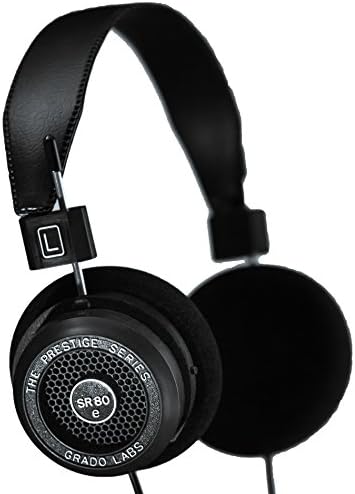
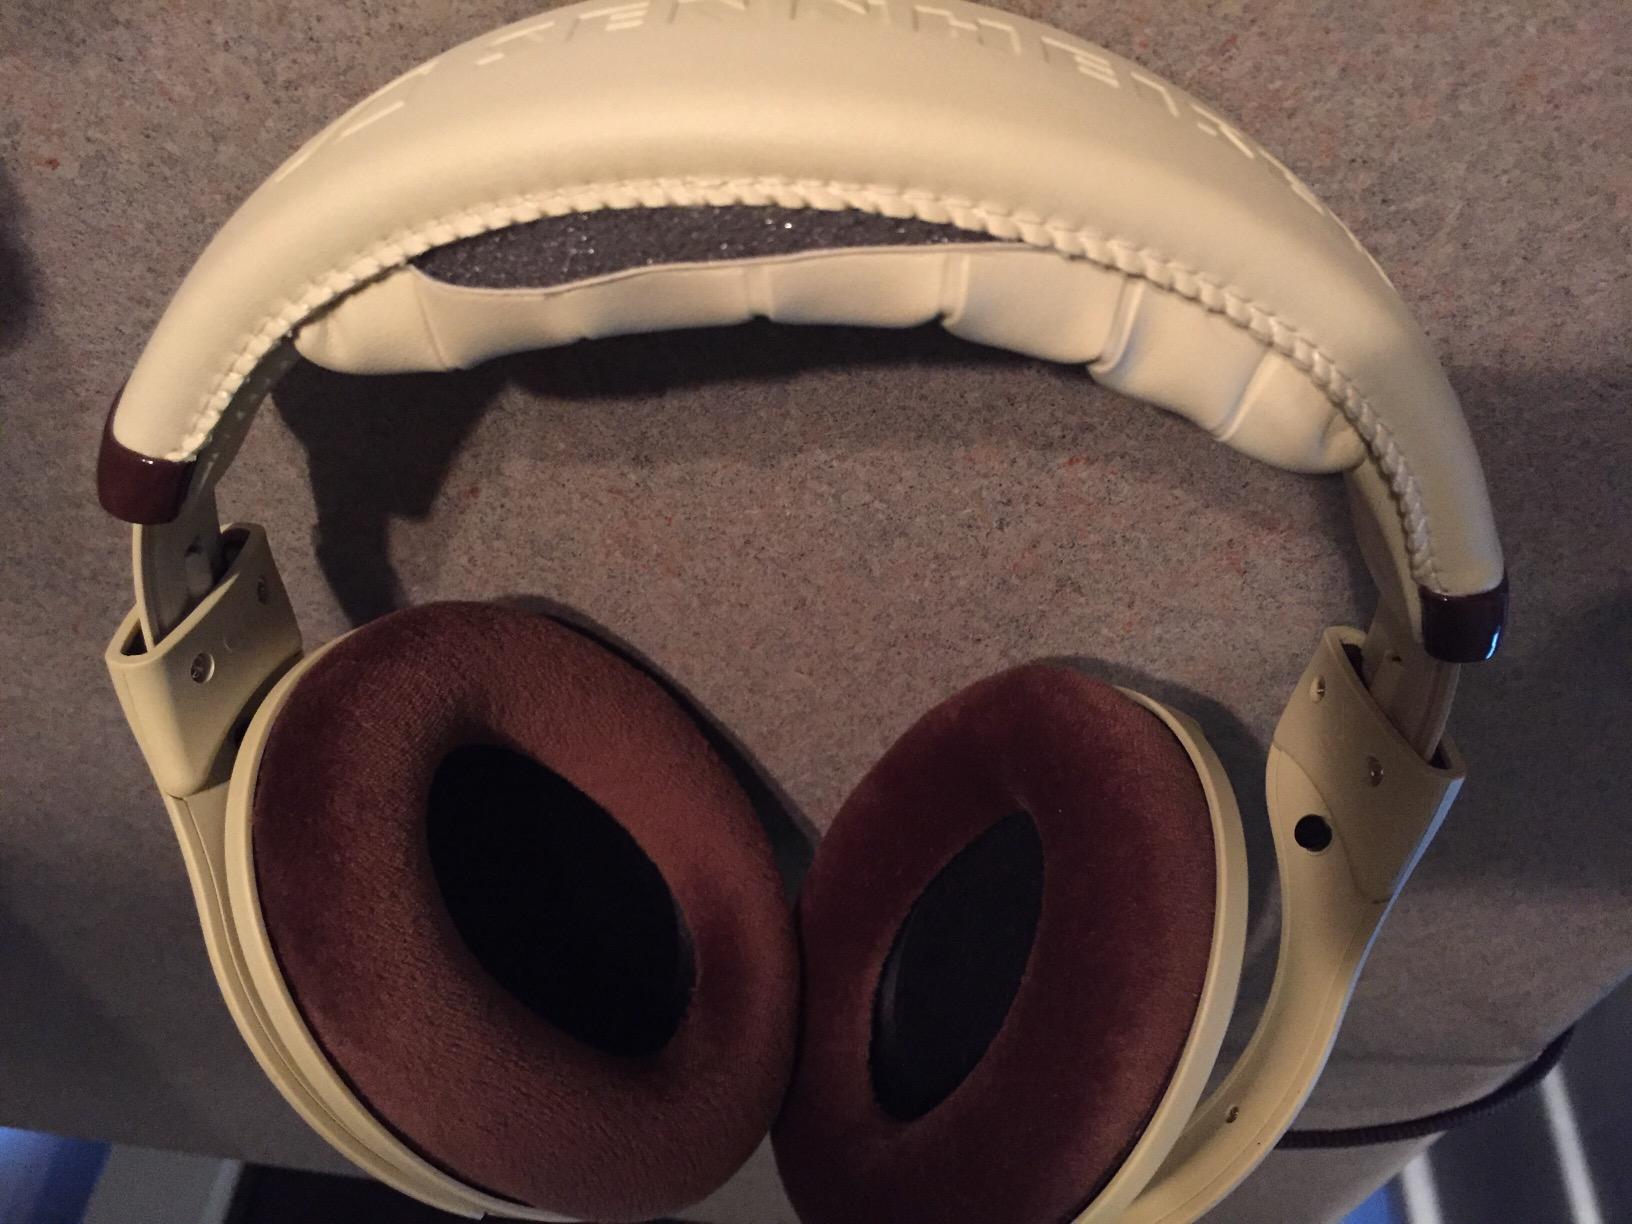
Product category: headphones
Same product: no